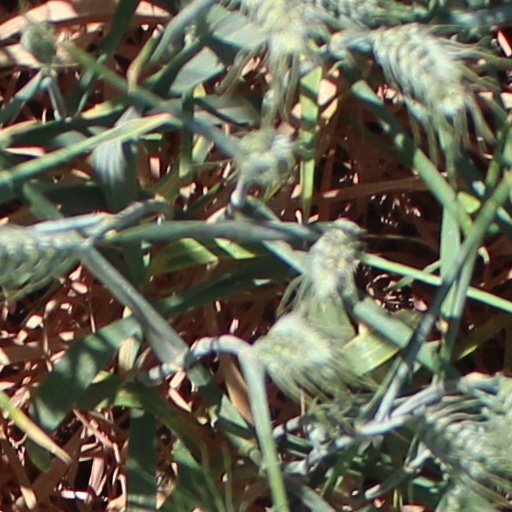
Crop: wheat